Shire of Howard

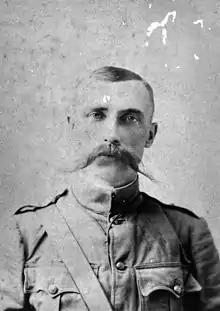
Colin Dunlop Wilson Rankin, chairman of Howard Shire Council 1903

The Shire of Howard is a former local government area in the Wide Bay–Burnett area of Queensland, Australia, centred on the town of Howard.